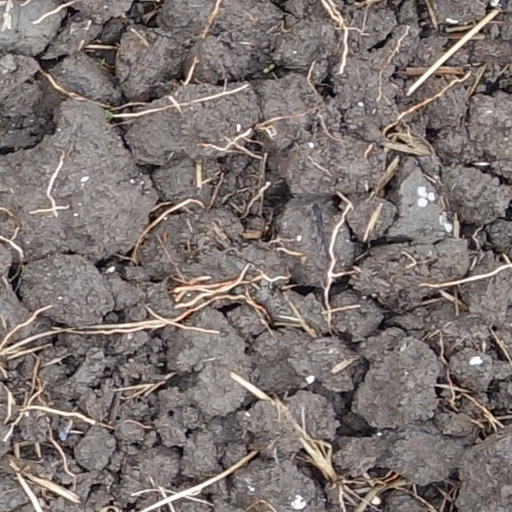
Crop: wheat